Hulunbuir

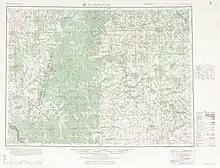
Map including part of the Hulunbuir area (AMS, 1955)

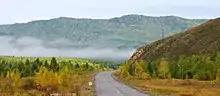
Mo'erdaoga Forest Park, Ergun

Hulunbuir itself (Hailar) has an extreme humid continental climate (Köppen "Dwb", Trewartha "Dcbd/Dcbc"). Winters are long, very dry and severe, due to the semi−permanent Siberian High, while summers are short, though very warm, and rather wet, due to the East Asian monsoon. At Hailar, the monthly 24-hour average temperature ranges from in January to in July, while the annual mean is , relatively cold. With at least 58% of possible sunshine in all months and an annual total greater than 2,591.1 hours, sunny weather dominates year-round. Approximately 51% of the annual rainfall occurs in July and August.